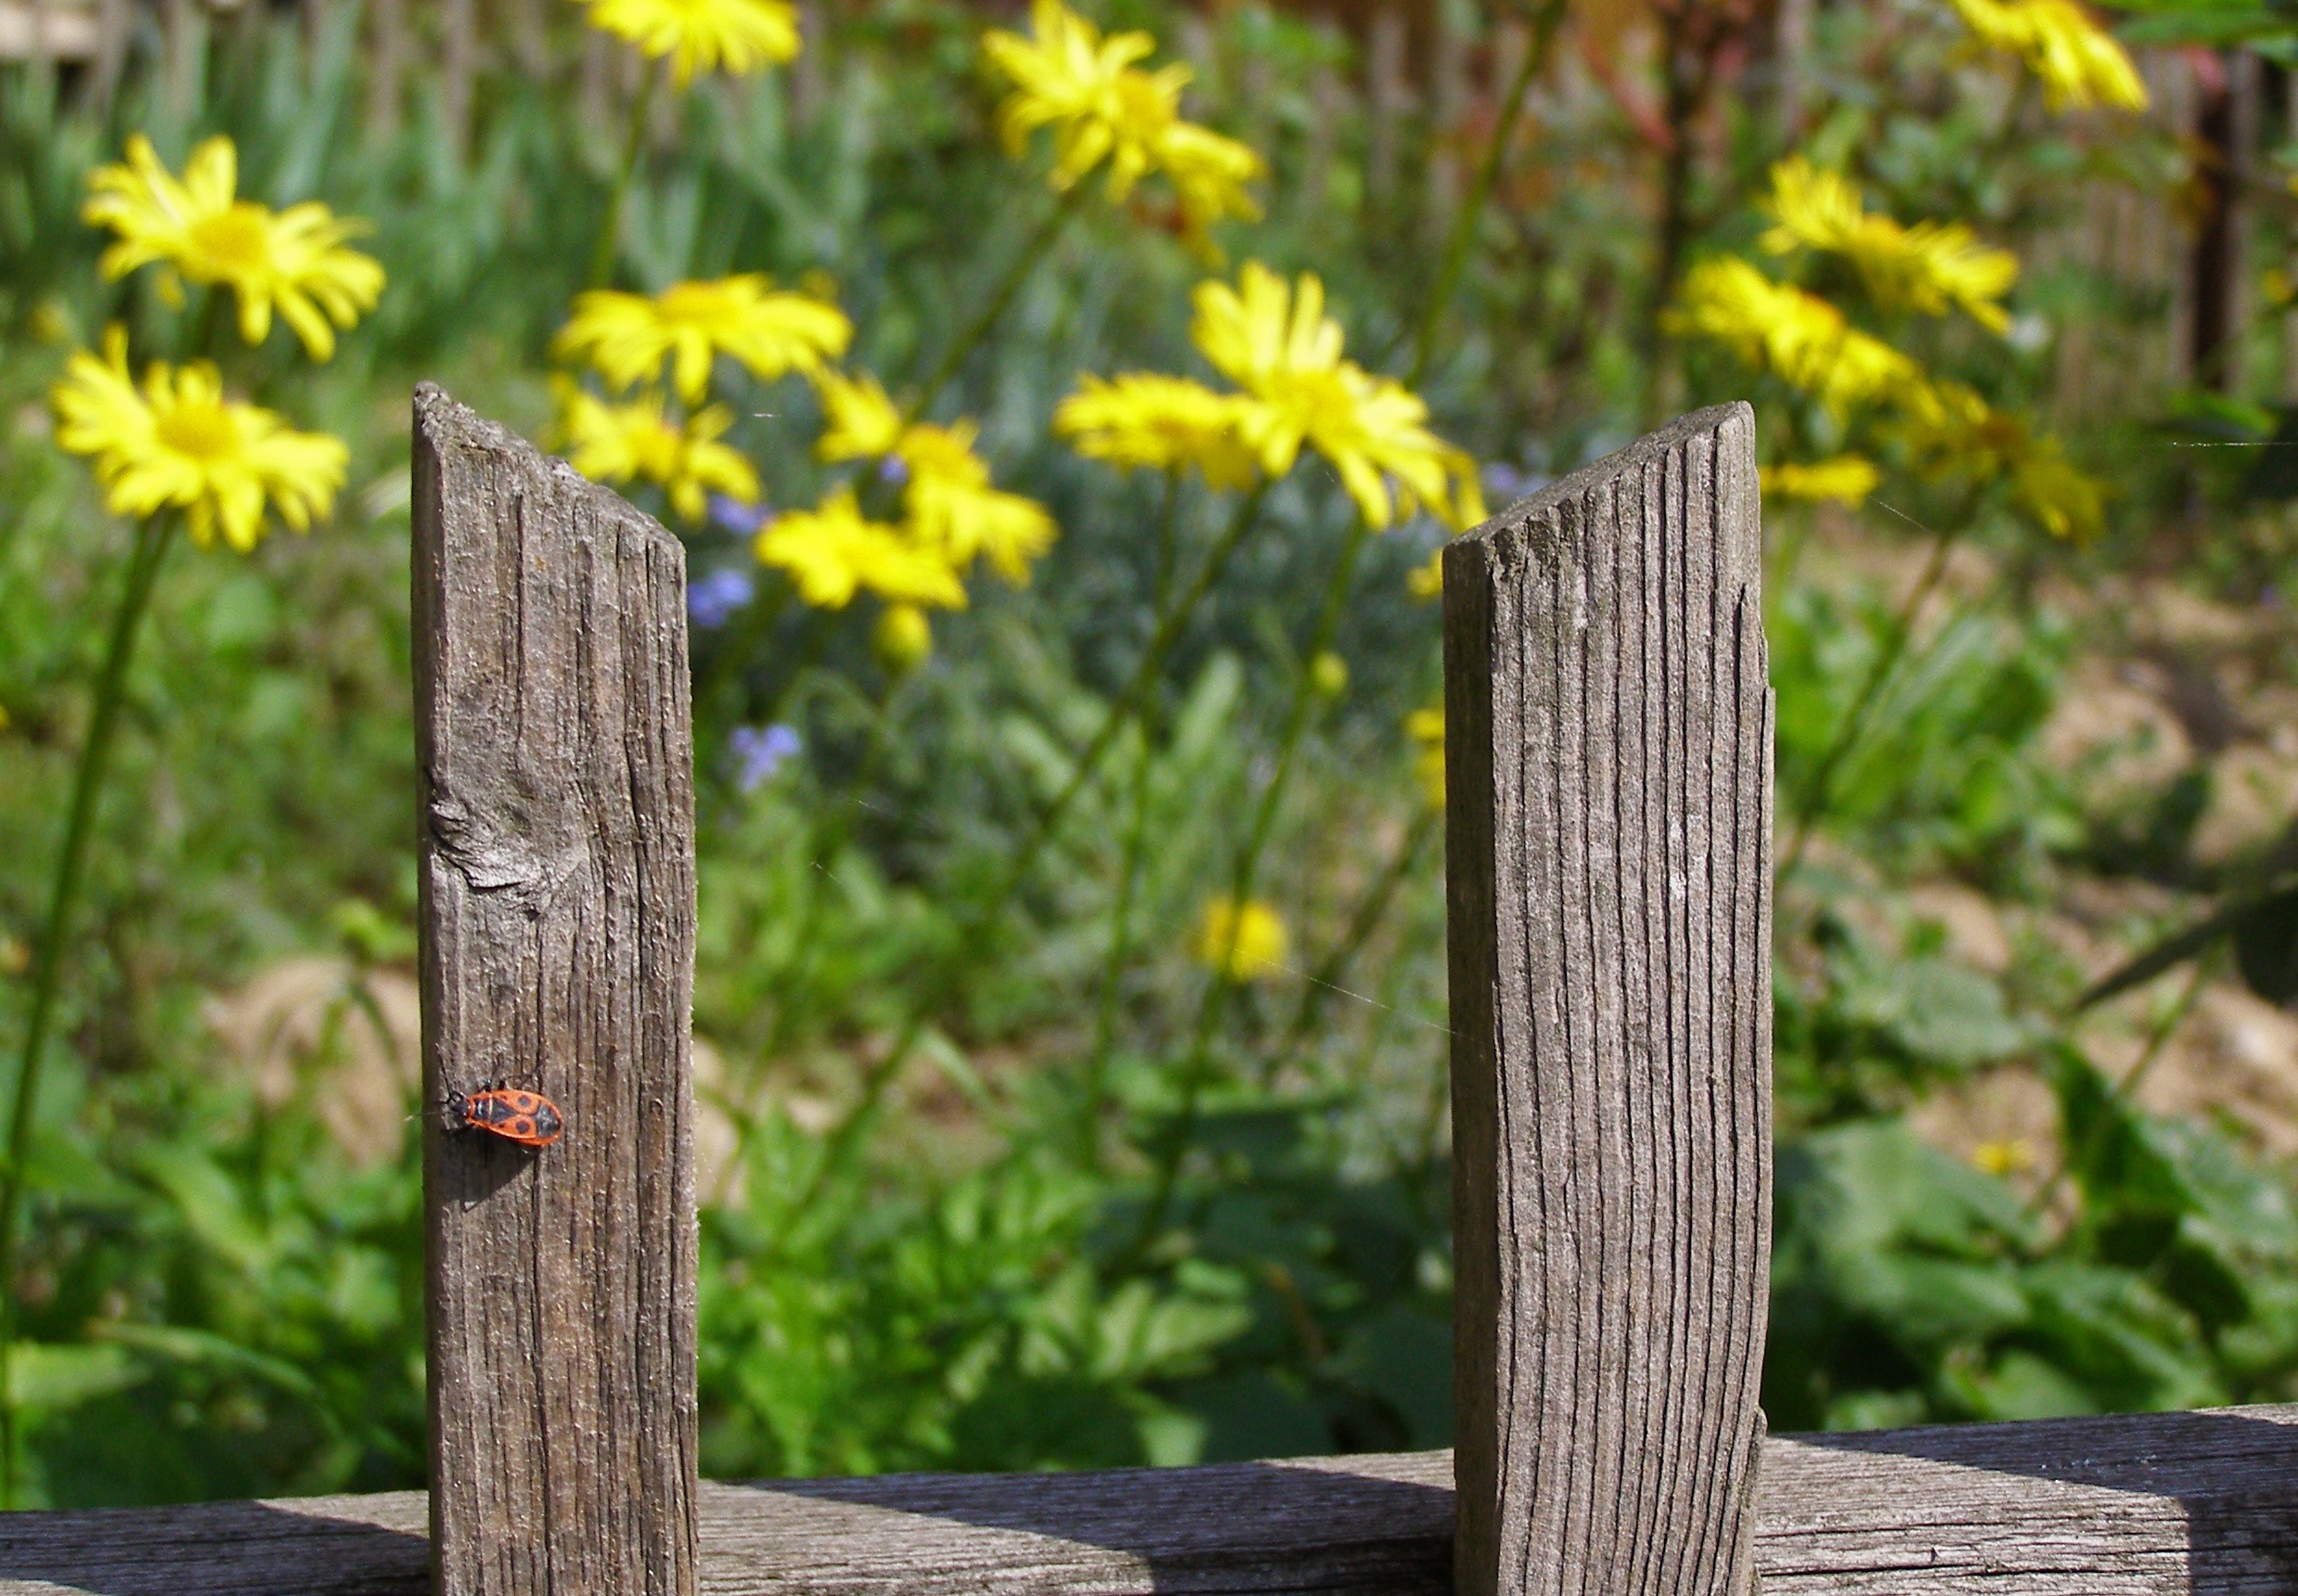
nature, flower, old, summer, spring, insect, botany, garden, flowers, memorial, cobwebs, sunny day, the fence, the moat